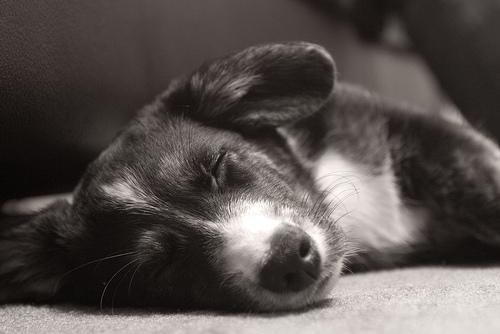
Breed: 2909-n000116-Cardigan